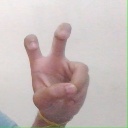
अक्षर: ई